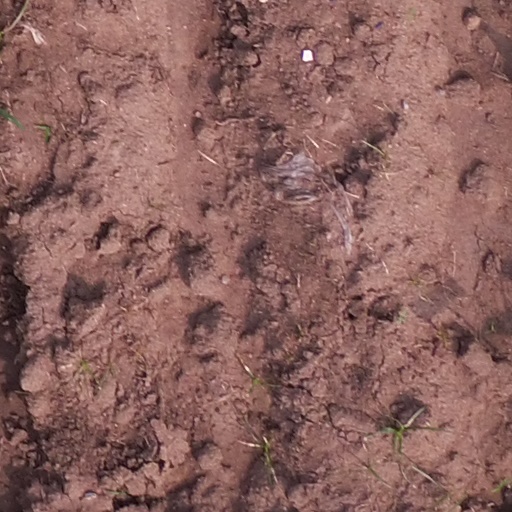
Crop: maize; corn